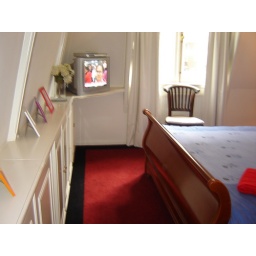
Red carpeted room # 2 ( Master bed Room ) located in the 3rd floor